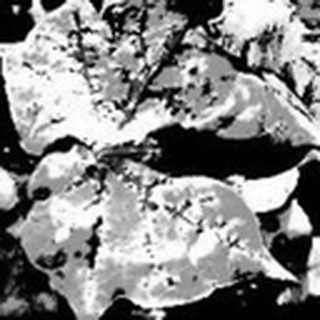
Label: cotton_bacterial_blight